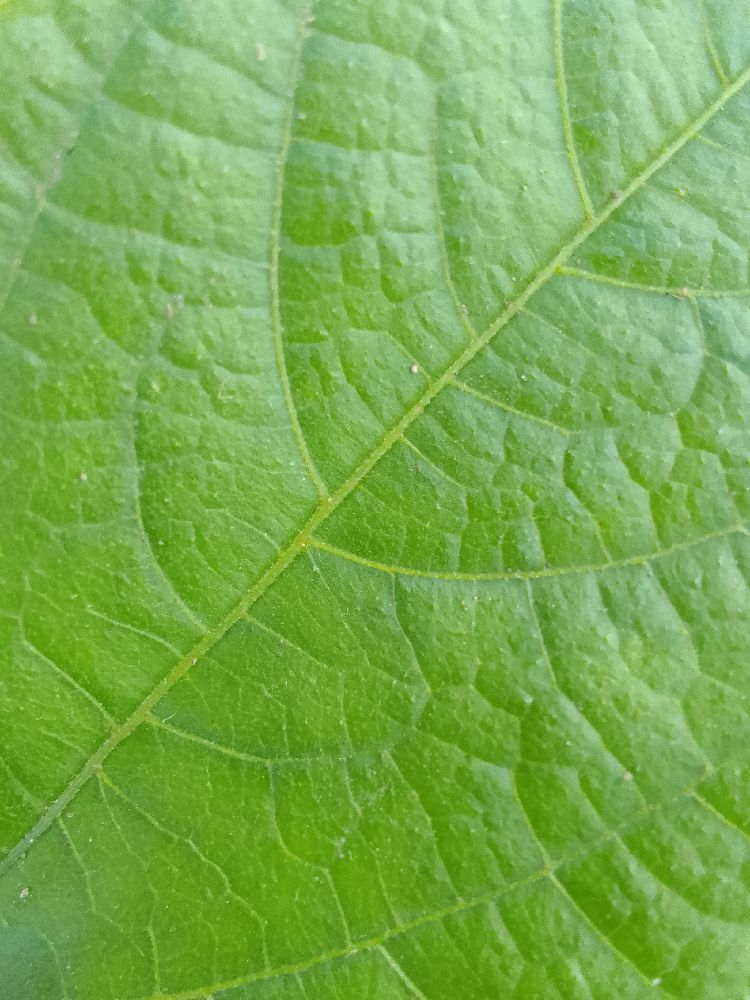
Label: healthy